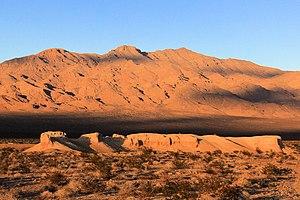
Cette liste recense les monuments nationaux américains.
Le Tule Springs Fossil Beds National Monument est un monument national américain désigné comme tel par le président des États-Unis Barack Obama en 2014. Il protège 9 170 hectares dans le comté de Clark, au Nevada.